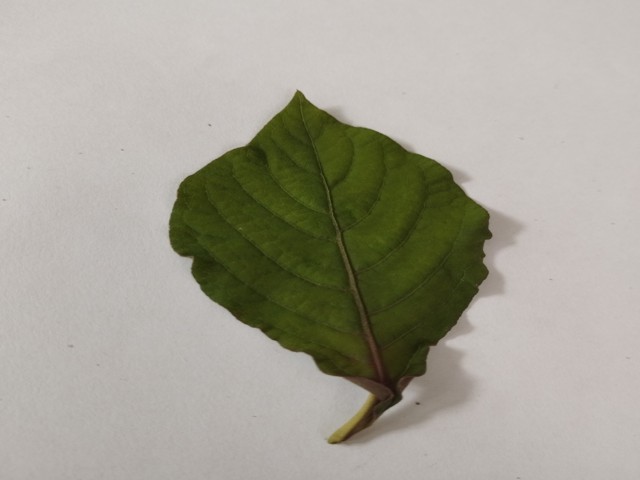
Plant: apang